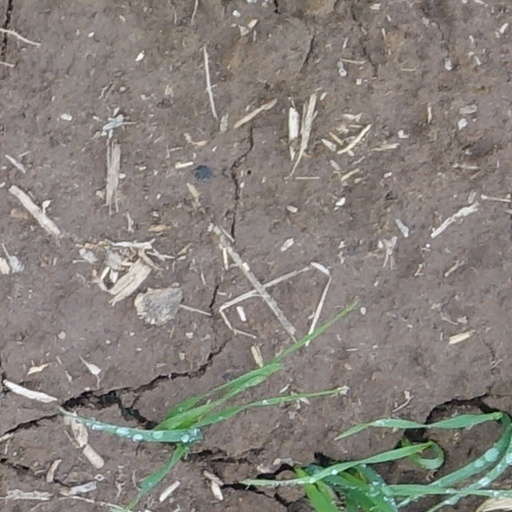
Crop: wheat